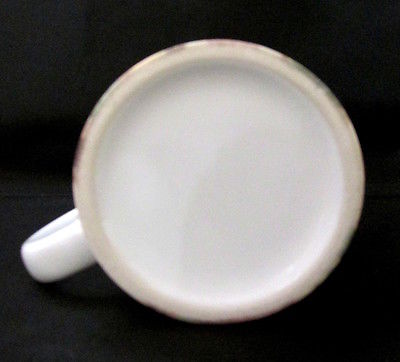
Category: mug